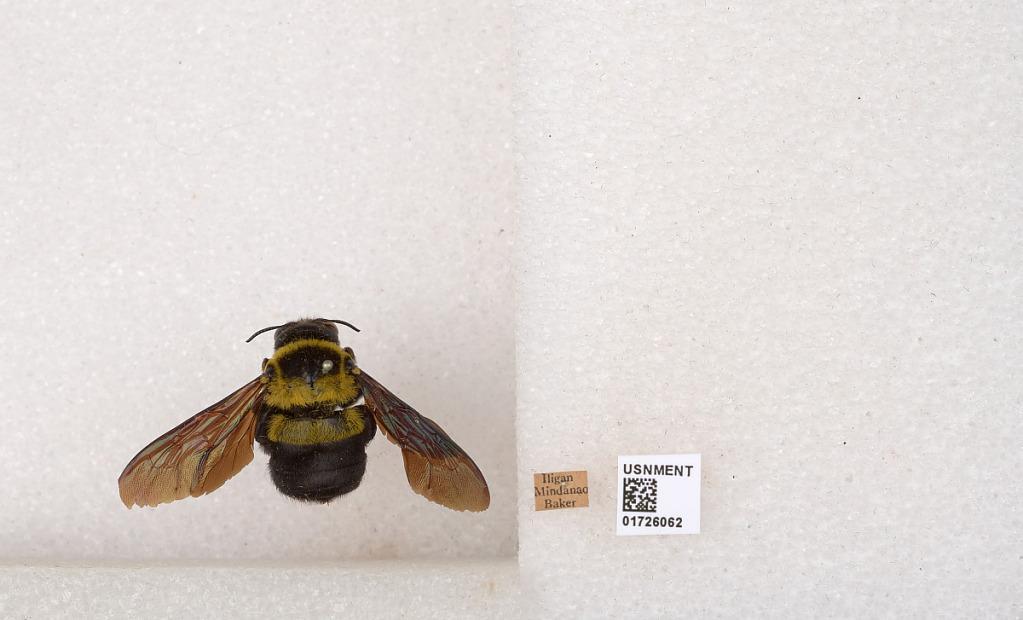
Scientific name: Xylocopa (Koptortosoma) ghilianii Gribodo
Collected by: Baker
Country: Philippines
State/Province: Northern Mindanao
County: Lanao del Norte
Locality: Iligan